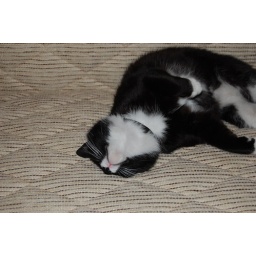
My cat was sleeping in an unusual position - even for her.